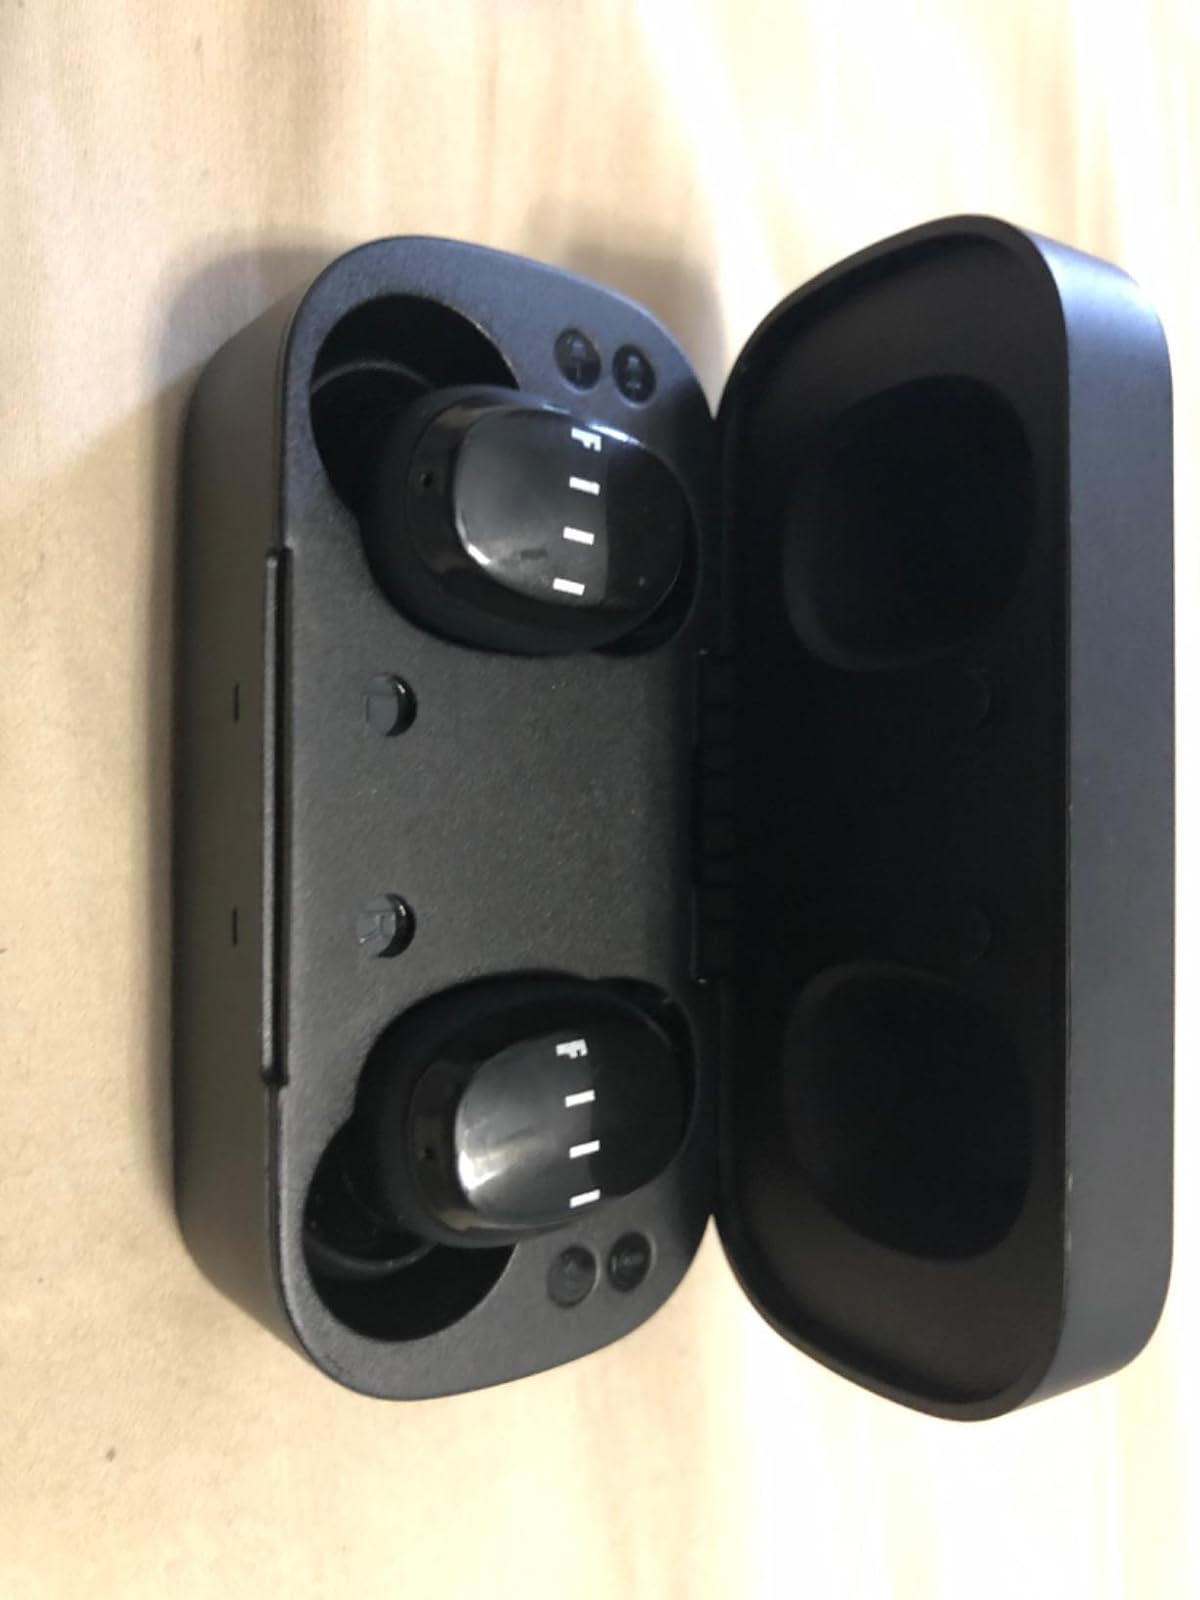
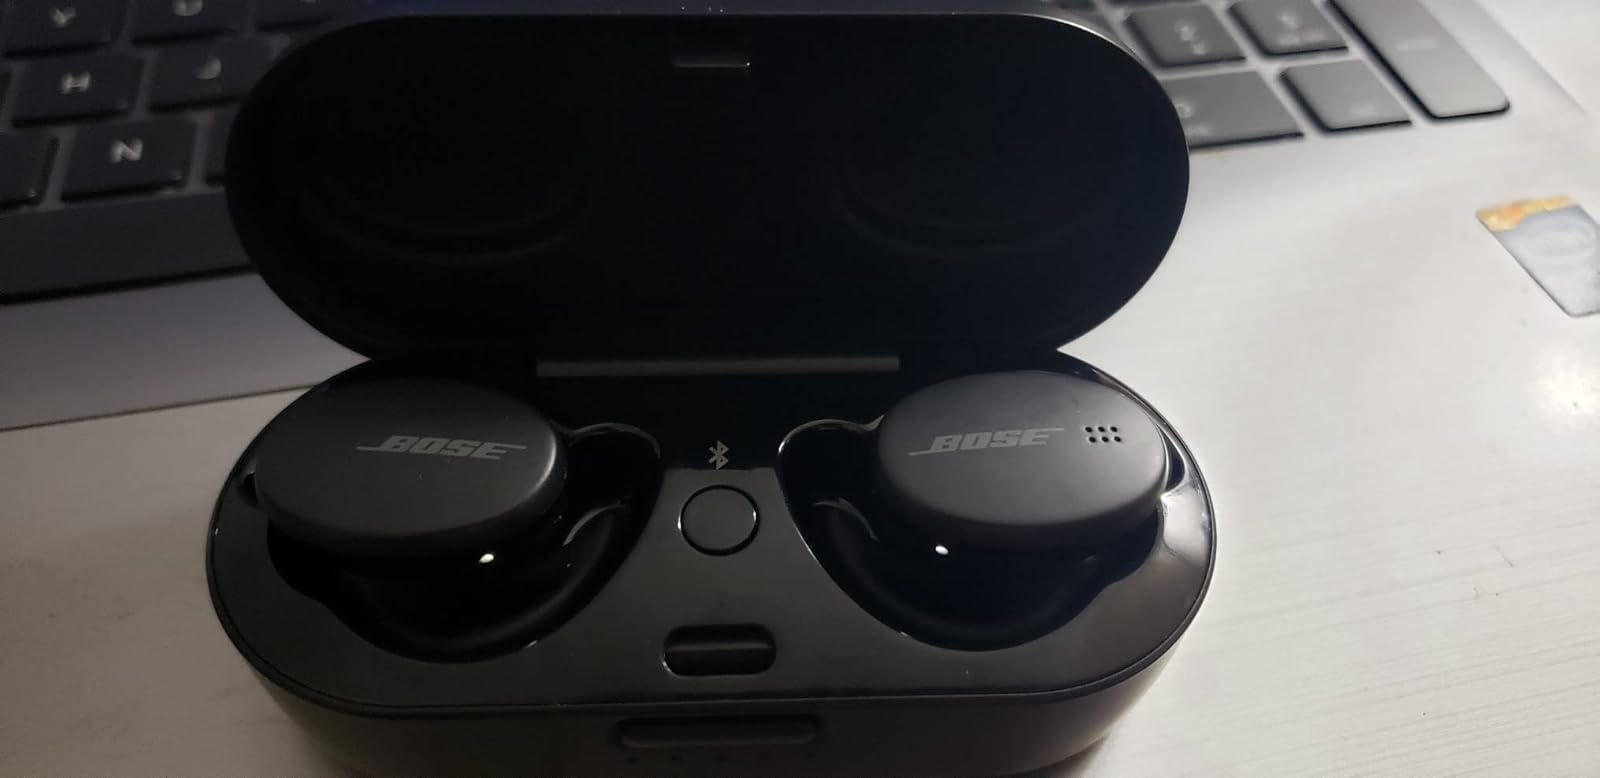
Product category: earbuds
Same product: no